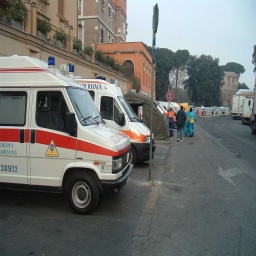
Label: ambulance